History of the War in Afghanistan (2001–2021)

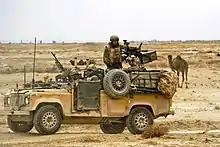
U.K. service members of the Royal Air Force Regiment stop on a road while conducting a combat mission near Kandahar Airfield, Afghanistan, 2 January 2010.

On 10 August McChrystal, newly appointed as US commander in Afghanistan, said that the Taliban had gained the upper hand. In a continuation of the Taliban's usual strategy of summer offensives, the militants aggressively spread their influence into north and west Afghanistan and stepped up their attack in an attempt to disrupt presidential polls. Calling the Taliban a "very aggressive enemy", he added that the US strategy was to stop their momentum and focus on protecting and safeguarding Afghan civilians, calling it "hard work".